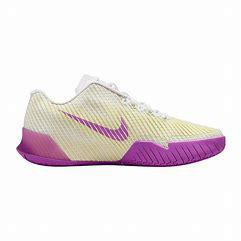
Brand: Nike
Model: Court Air Zoom Vapor 11